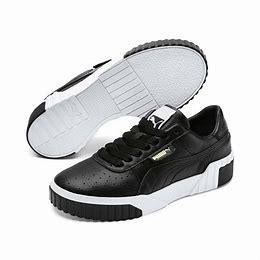
Brand: Puma
Model: Cali